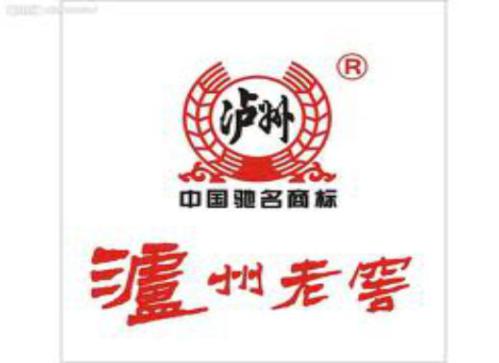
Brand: luzhoulaojiao-1
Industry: Food